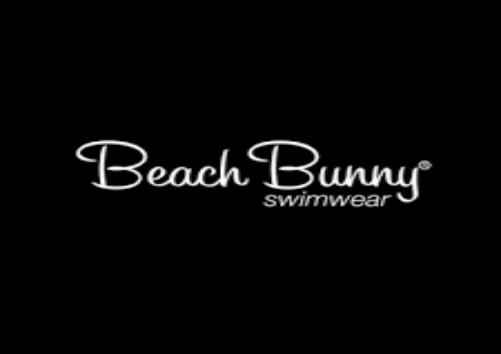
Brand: Beach Bunny
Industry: Clothes